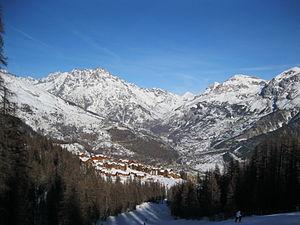
Vue sur la station du Puy-Saint-Vincent (1800m)
Puy-Saint-Vincent est une commune française située dans le département des Hautes-Alpes en région Provence-Alpes-Côte d'Azur.
La vallée de la Vallouise, ou la Vallouise, est une vallée des Alpes françaises située dans le massif des Écrins et dans le département des Hautes-Alpes en région Provence-Alpes-Côte d'Azur. Elle se situe dans le Briançonnais et est une des portes du parc national des Écrins.